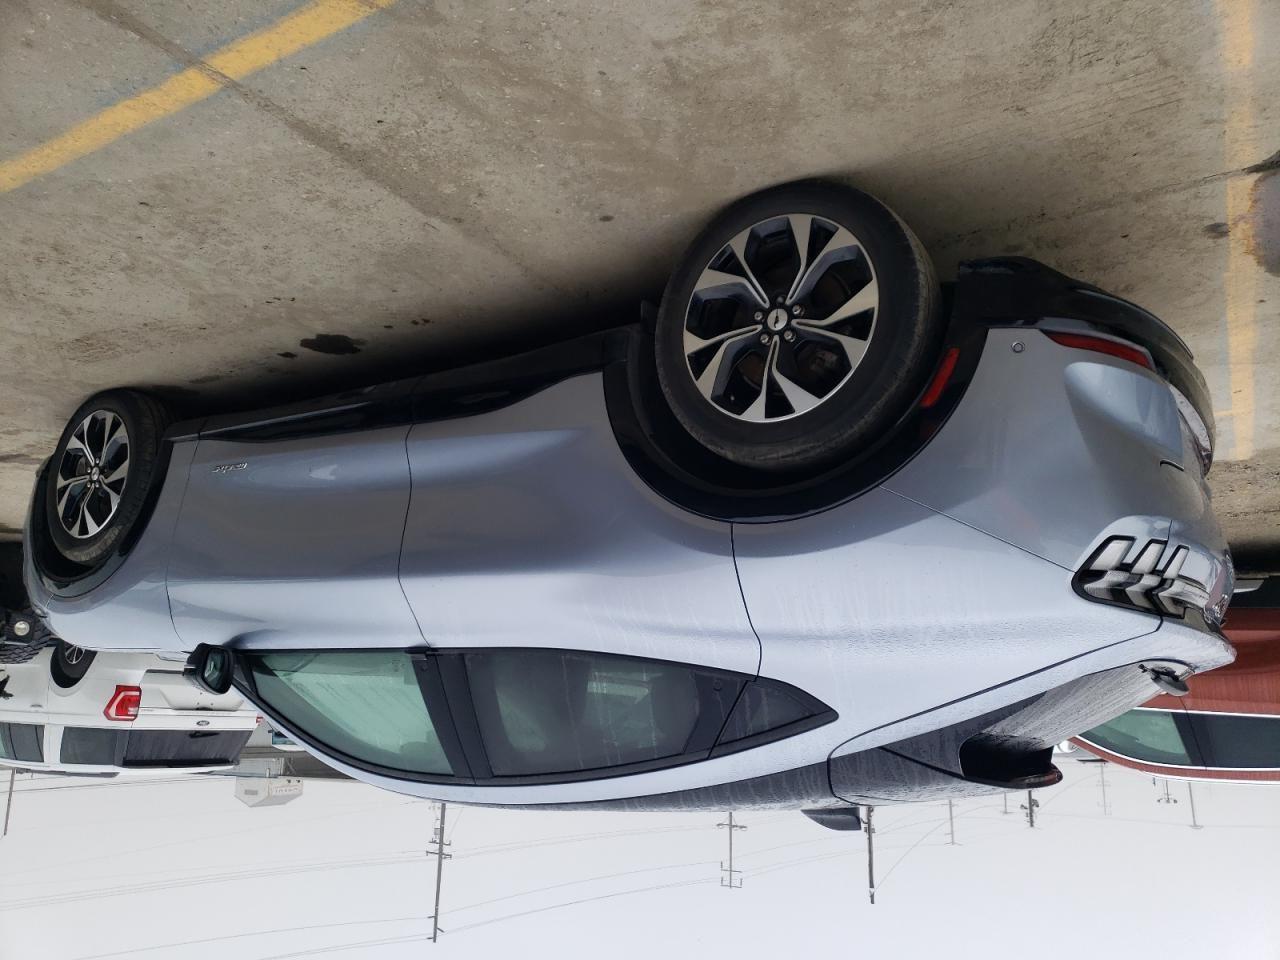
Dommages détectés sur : porte avant droite, porte arrière droite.
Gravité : mineur